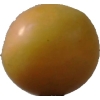
Label: cherry_wax